Mangrove forest

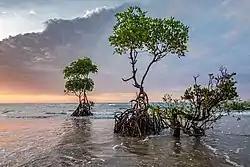

Mangrove forests, also called mangrove swamps, mangrove thickets or mangals, are productive wetlands that occur in coastal intertidal zones. Mangrove forests grow mainly at tropical and subtropical latitudes because mangrove trees cannot withstand freezing temperatures. There are about 80 different species of mangroves, all of which grow in areas with low-oxygen soil, where slow-moving waters allow fine sediments to accumulate.